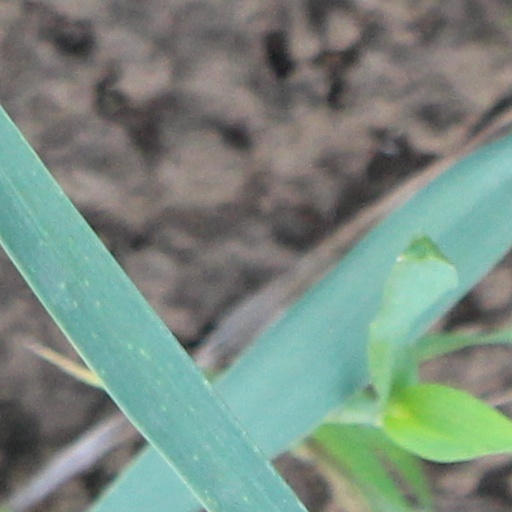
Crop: wheat